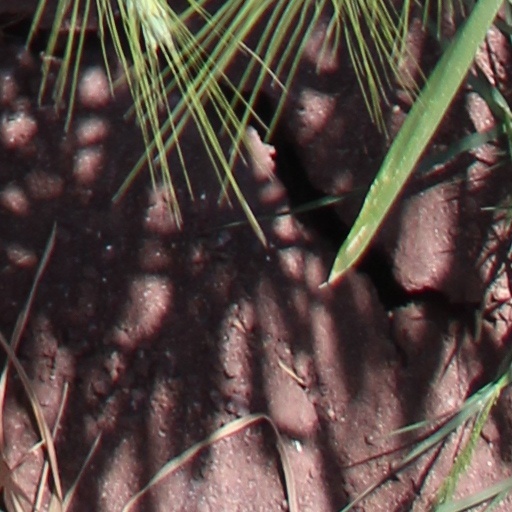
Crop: wheat